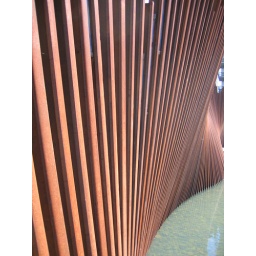
Great mini park in downtown Portland with interesting landscape architecture, including this gyrating wall made of recycled railroad rails.